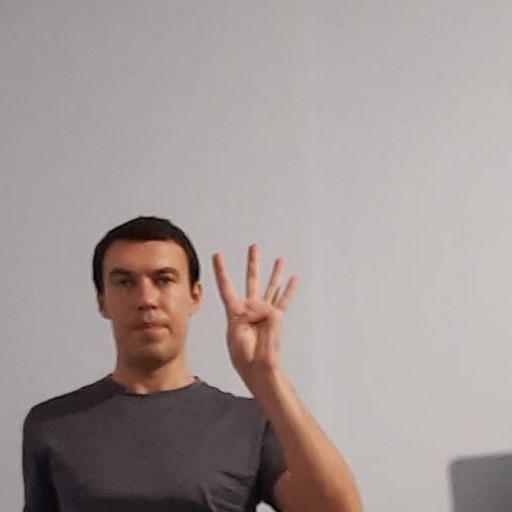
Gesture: four